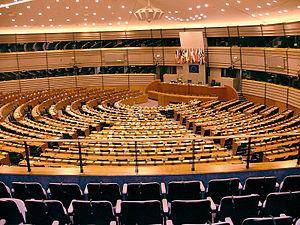
L'espace Léopold du Parlement européen est un complexe de bâtiments parlementaires de Bruxelles abritant entre autres, un hémicycle destiné aux travaux du Parlement qui est l'unique chambre parlementaire de l'Union européenne dont le siège d'origine se trouve à Strasbourg. Ce siège bruxellois est situé à moins d'un kilomètre des institutions européennes, la Commission européenne en son siège du Berlaymont et le Conseil des ministres au Juste Lipse.